AAAW Single Championship

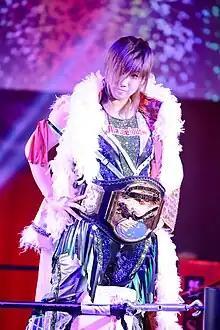
Current two-time champion Takumi Iroha

As of 04, 2025, there have been 17 reigns shared between eleven different champions and one vacancy. Chigusa Nagayo was the inaugural champion. Aja Kong holds the record for most reigns at three. Kong's first reign is the longest at 607 days, while her third being the shortest at seven days. Chikayo Nagashima is the oldest champion at 46 years old, while Meiko Satomura is the youngest champion at 22 years old.